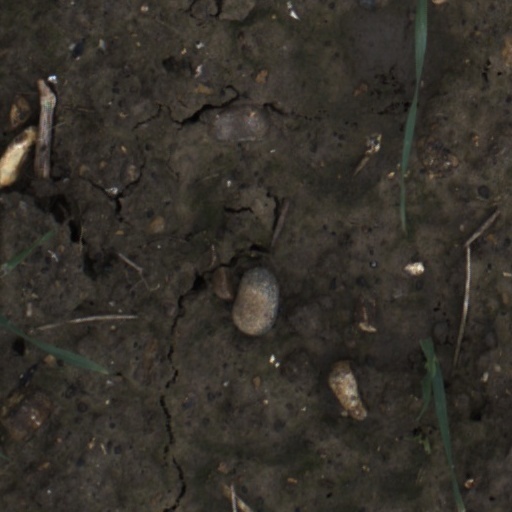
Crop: wheat